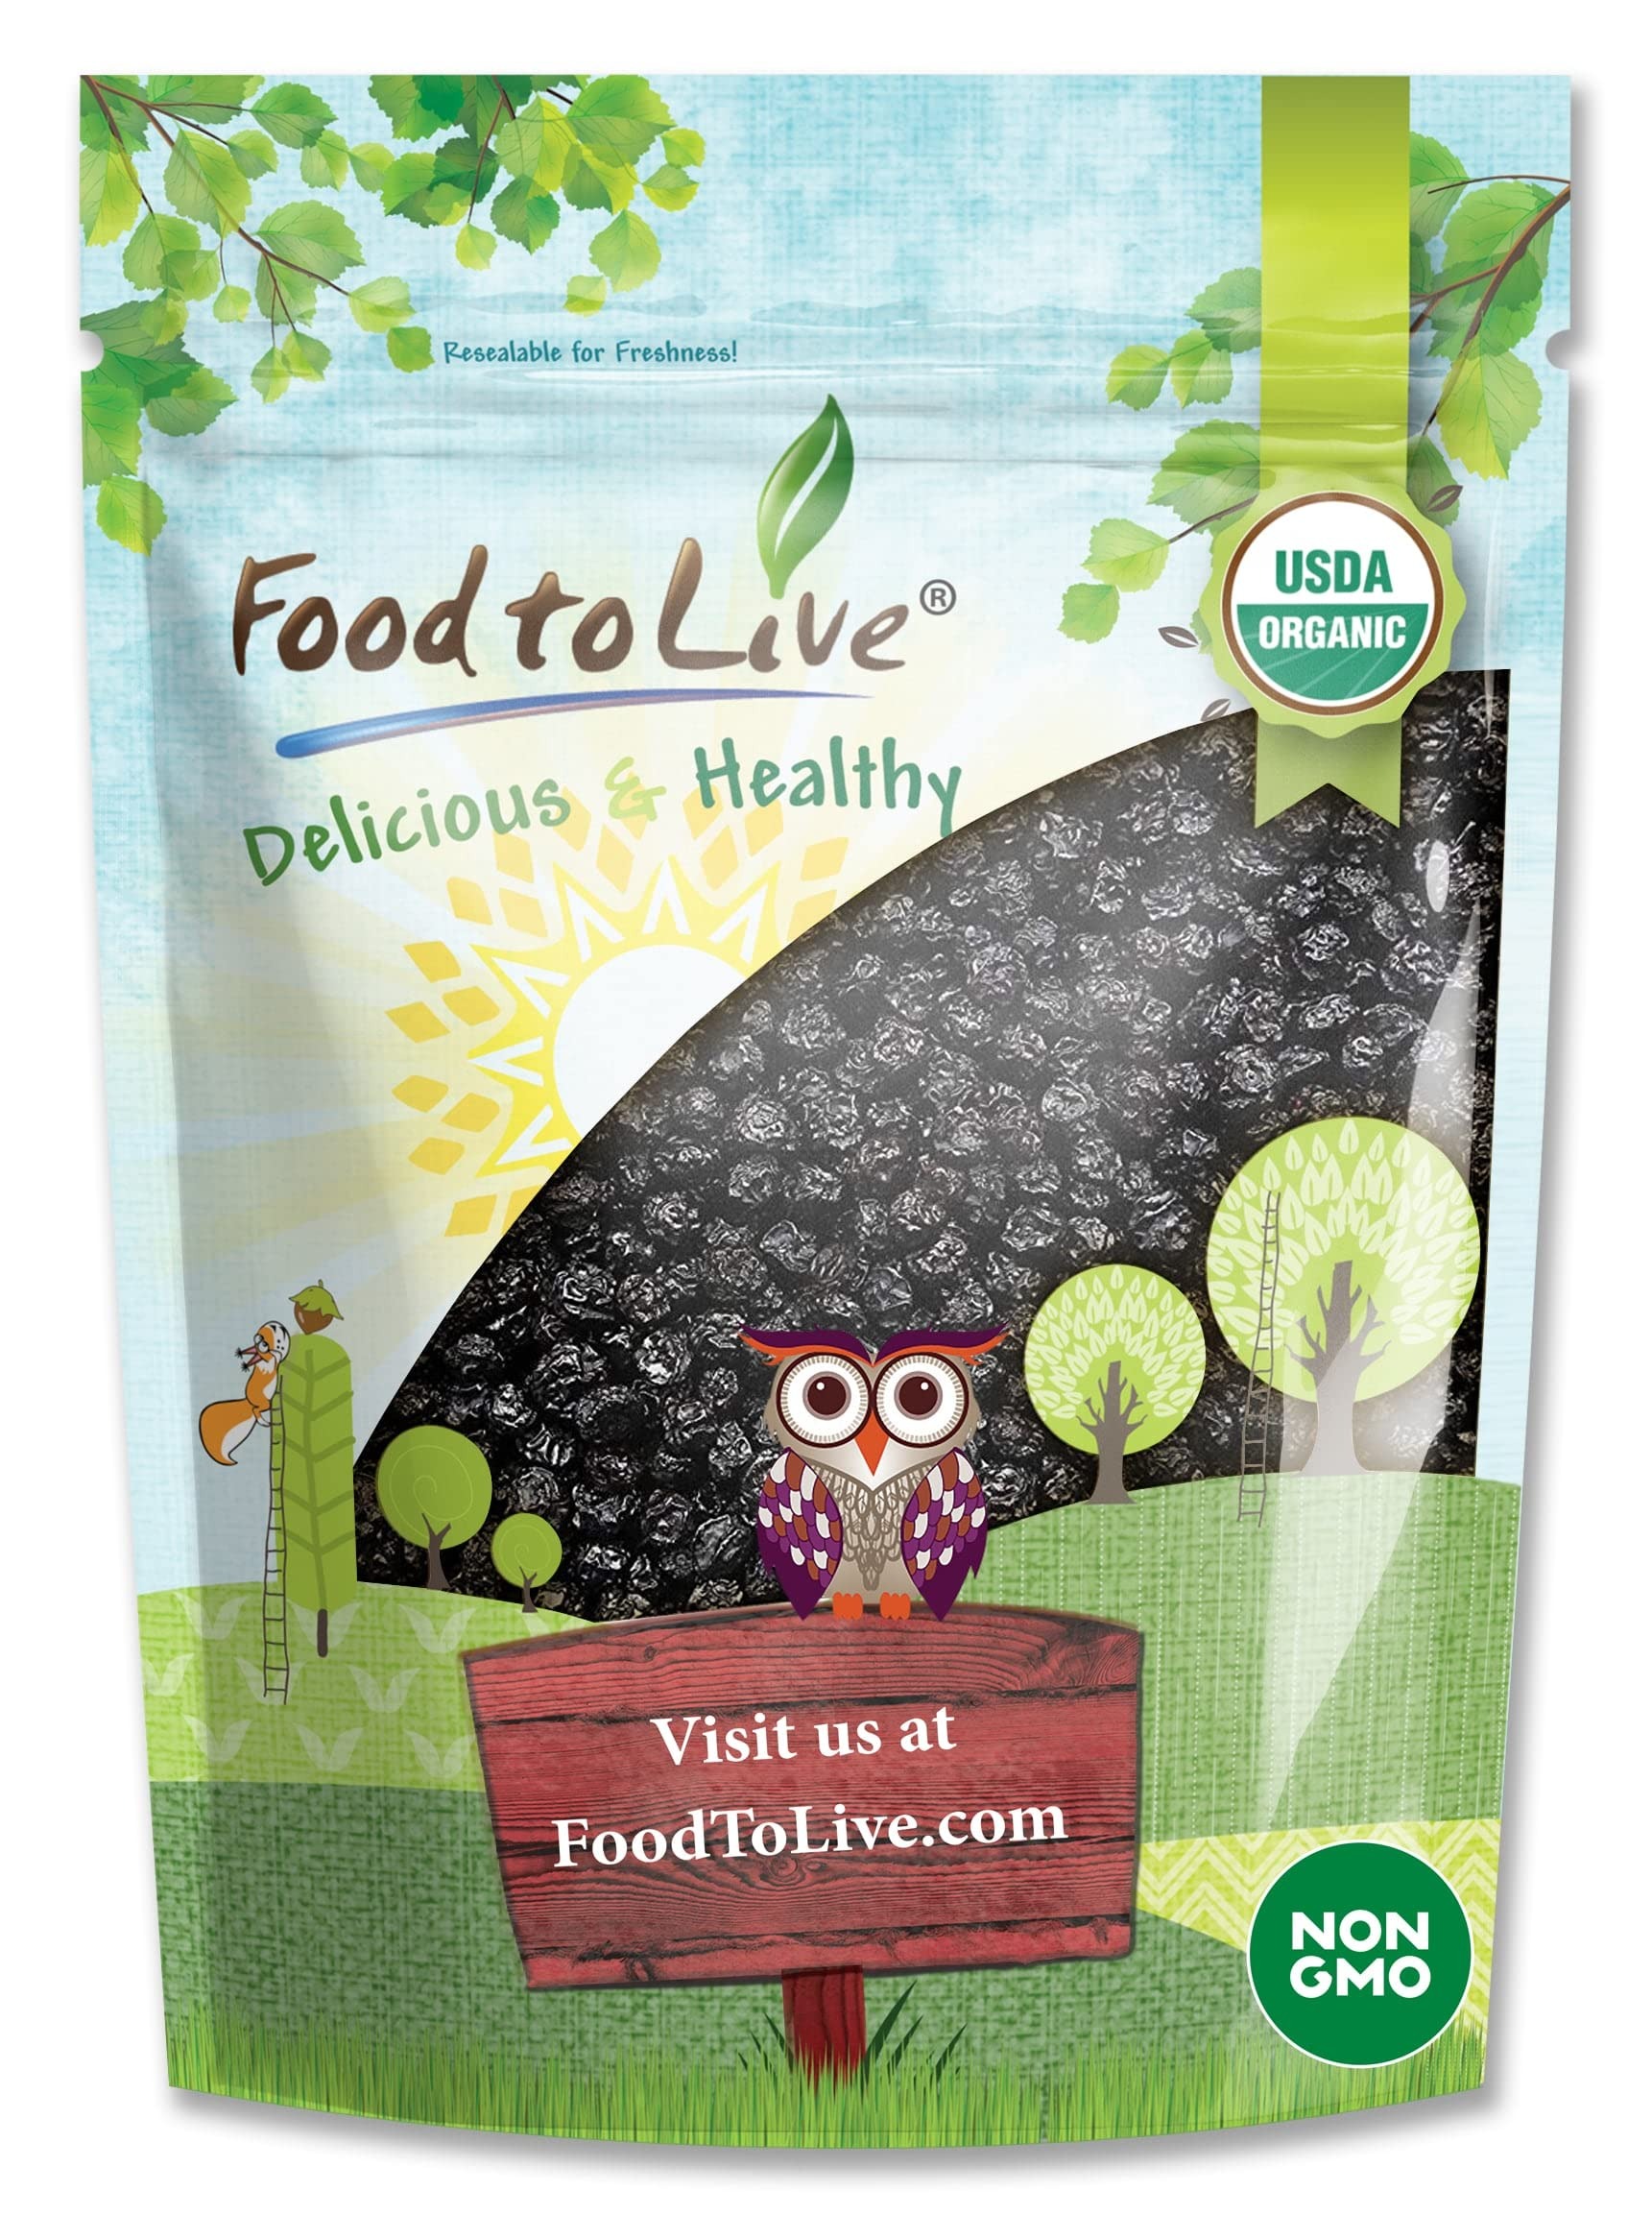
Item Name: Food to Live Organic Dried Blueberries, 4 Pounds Non-GMO, Kosher, Vegan, Unsulfured, Bulk
Bullet Point 1: ✔️ DELICIOUS SNACK: Our Dried Blueberries are full of fiber and essential nutrients. Gently Infused with Organic Sugar. Lightly Coated with Organic Sunflower Oil.
Bullet Point 2: ✔️ INFUSION OF ANTIOXIDANTS: Organic Dried Blueberries from Food To Live are rich in vitamins A and C.
Bullet Point 3: ✔️ BONE STRENGTH SUPPORT: Dried blueberries contain bone-strengthening minerals – calcium and vitamin K.
Bullet Point 4: ✔️ ORGANIC PRODUCT: Food to Live Dried Blueberries are USDA. Gently Infused with Organic Sugar and Lightly Coated with Organic Sunflower Oil.
Value: 64.0
Unit: Ounce

Price: 62.79